Temple architecture (LDS Church)

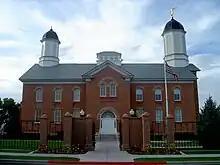
The Vernal Utah Temple was adapted from an existing building

Originally, the Vernal Utah Temple (51) served as the Uintah Stake Tabernacle for Latter-day Saints in eastern Utah. The Tabernacle's foundation was constructed of nearby sandstone, with walls built of four layers of fired brick from local clay. Constructed using considerable donated labor from the fall of 1899, it was dedicated on August 24, 1907, by LDS Church president Joseph F. Smith. Smith reportedly said he would not be surprised if a temple was built there some day.